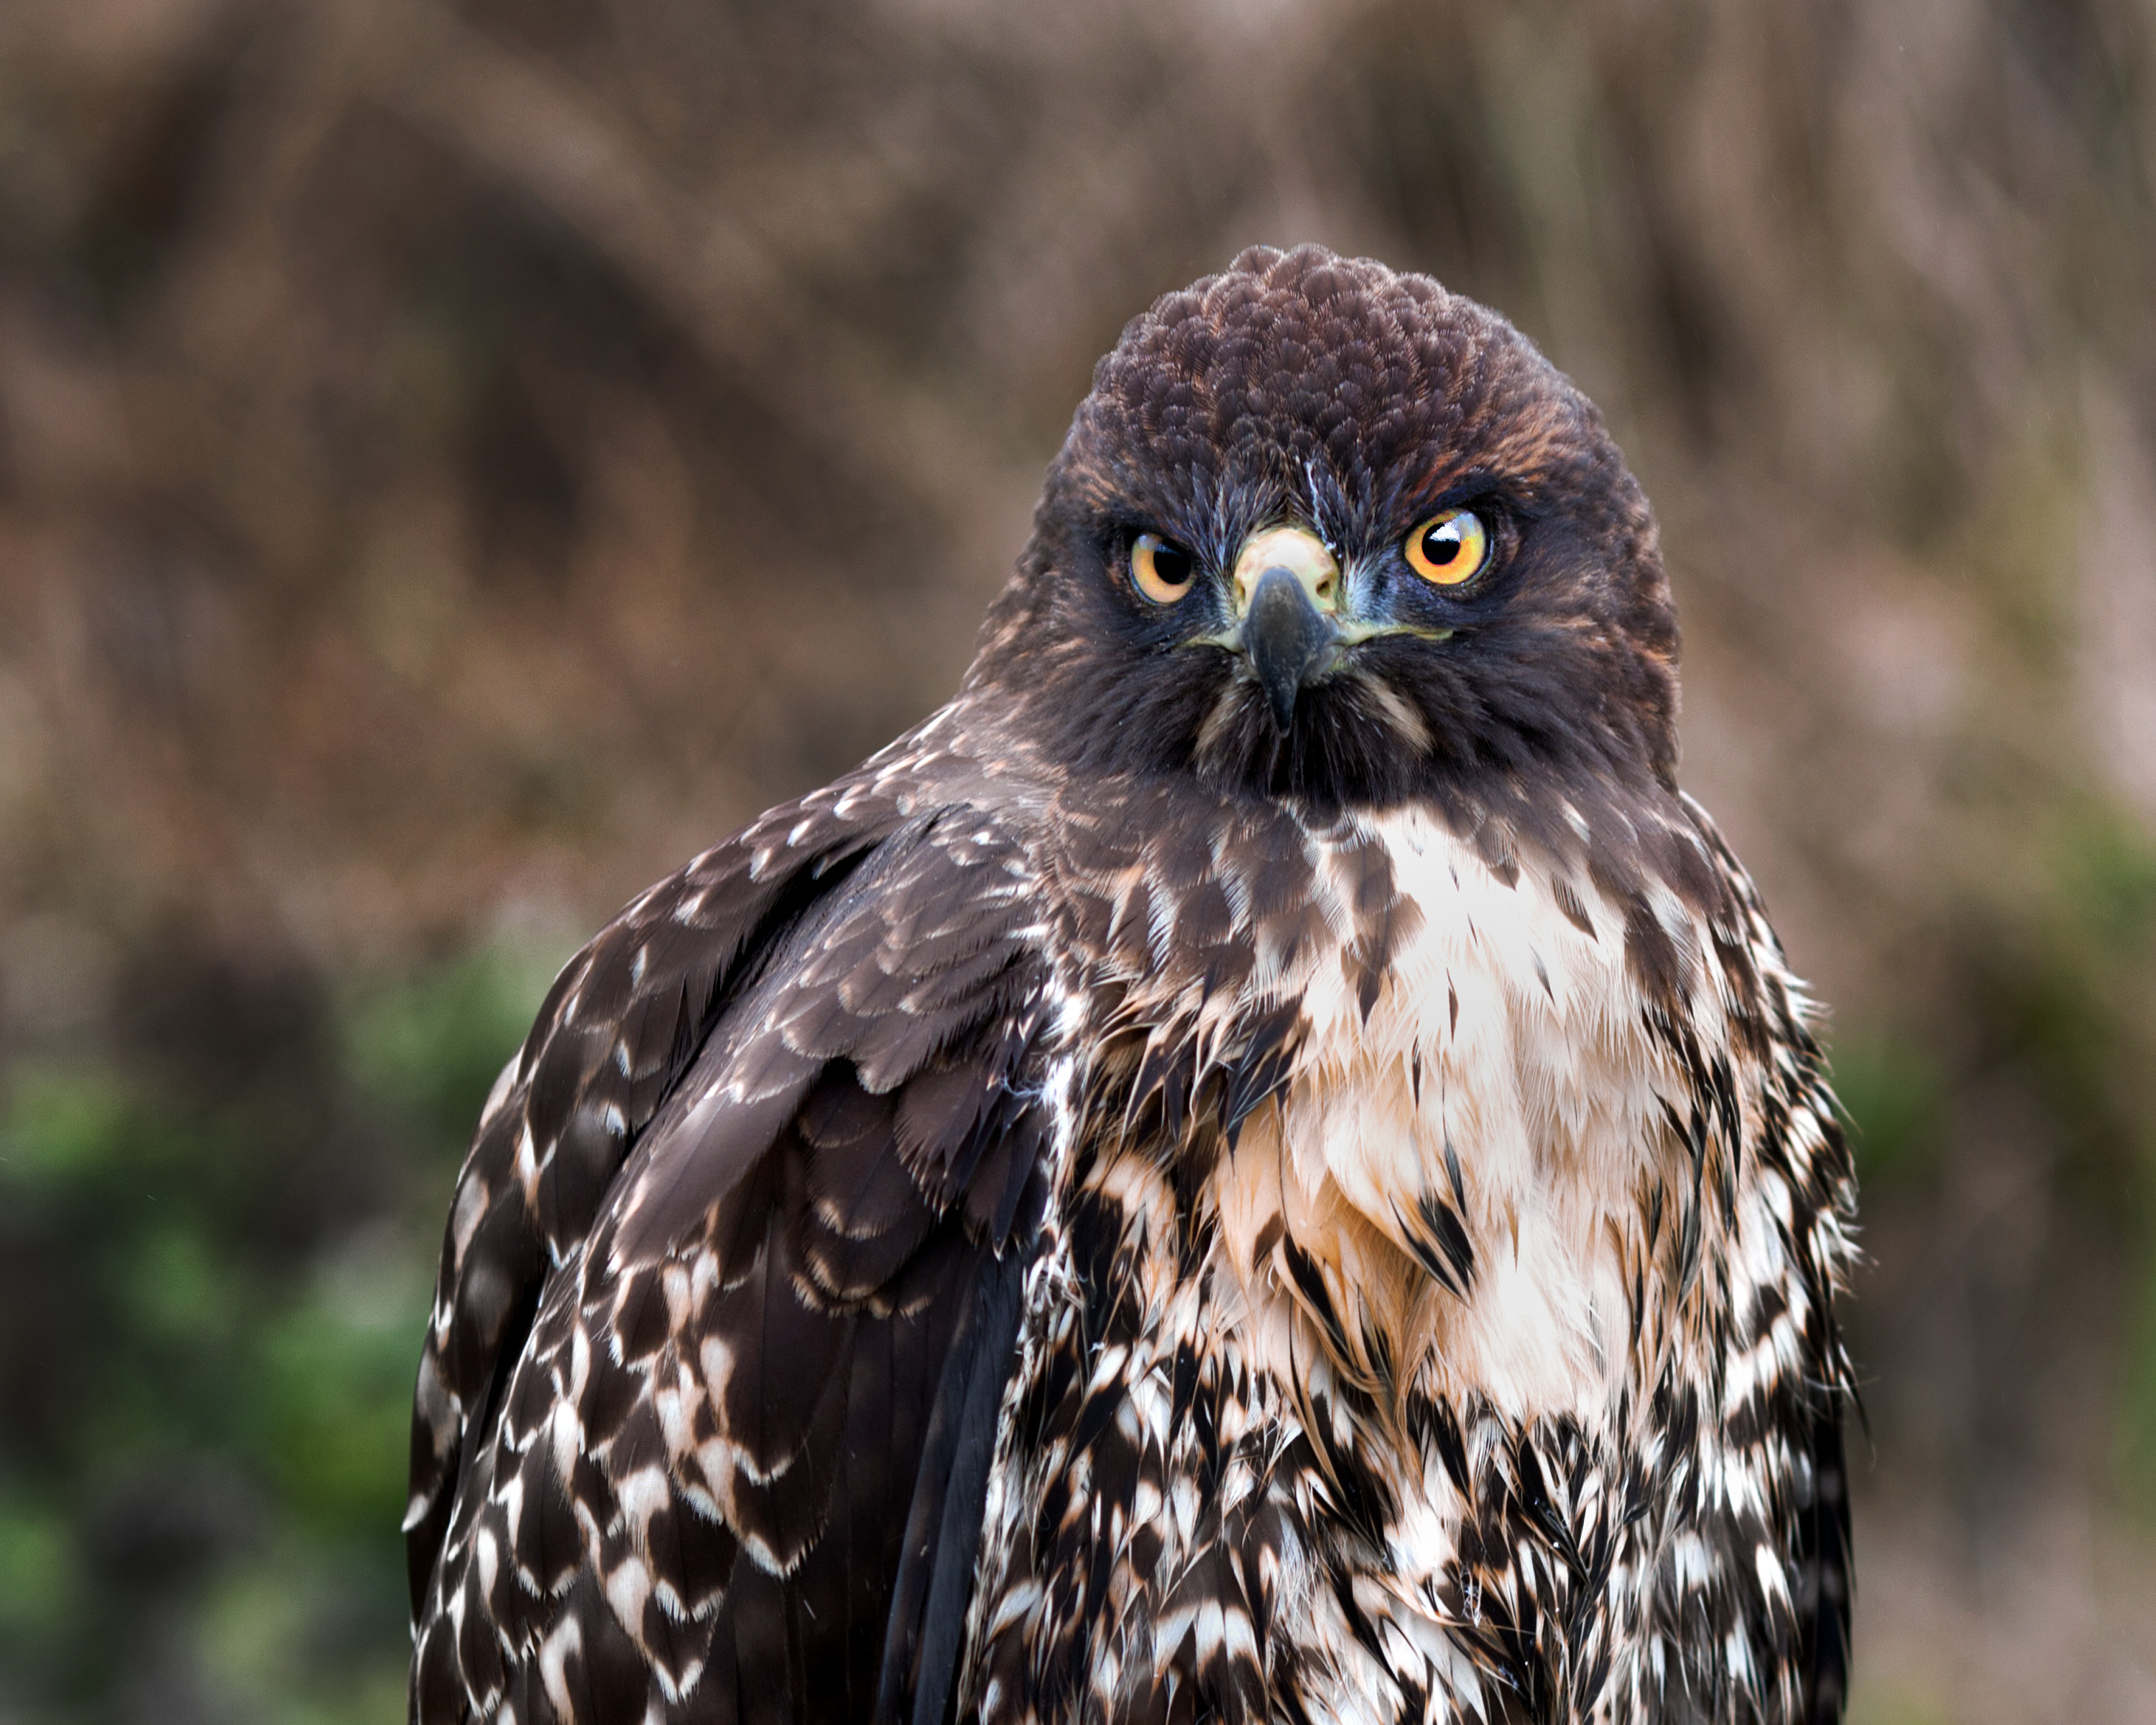
bird, wing, wildlife, beak, hawk, owl, california, fauna, raptor, bird of prey, sanfrancisco, vertebrate, falcon, buzzard, buteolineatus, great grey owl, accipitriformes